Burcu Özsoy

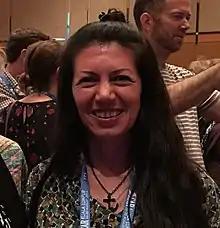
Burcu Özsoy (August 2016)

Burcu Özsoy (born in Gaziantep, Turkey, in 1976) is a Turkish scientist who works with sea ice remote sensing in Antarctica. Özsoy is head of the first Turkish polar research center, ITU PolReC.